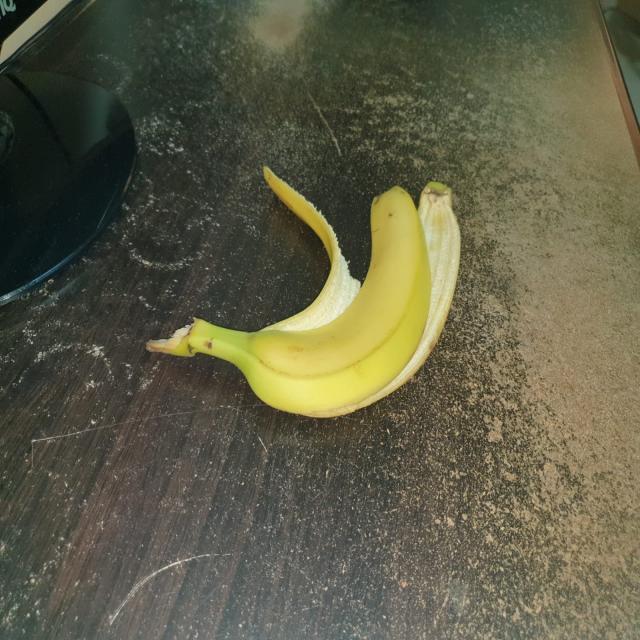
Label: bananas